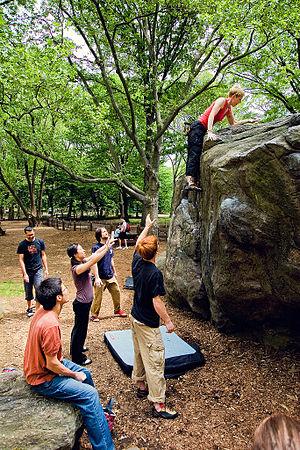
Rat Rock est un rocher de schiste situé dans Central Park, dans l'arrondissement de Manhattan à New York. Son nom provient des rats qui y prolifèrent la nuit. Il est également connu sous le nom d'Umpire Rock.